Can-can

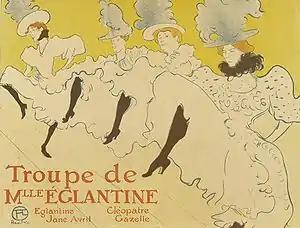
Depiction of the can-can by Henri de Toulouse-Lautrec, 1895

The can-can (also spelled cancan as in the original French ) is a high-energy, physically demanding dance that became a popular music-hall dance in the 1840s, continuing in popularity in French cabaret to this day. Originally danced by couples, it is now traditionally associated with a chorus line of female dancers. The main features of the dance are the vigorous manipulation of skirts and petticoats, along with high kicks, splits, and cartwheels.